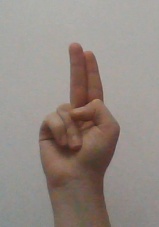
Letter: taa